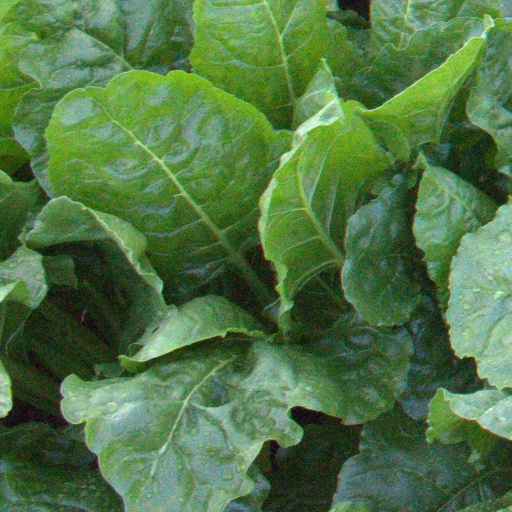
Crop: sugar beet